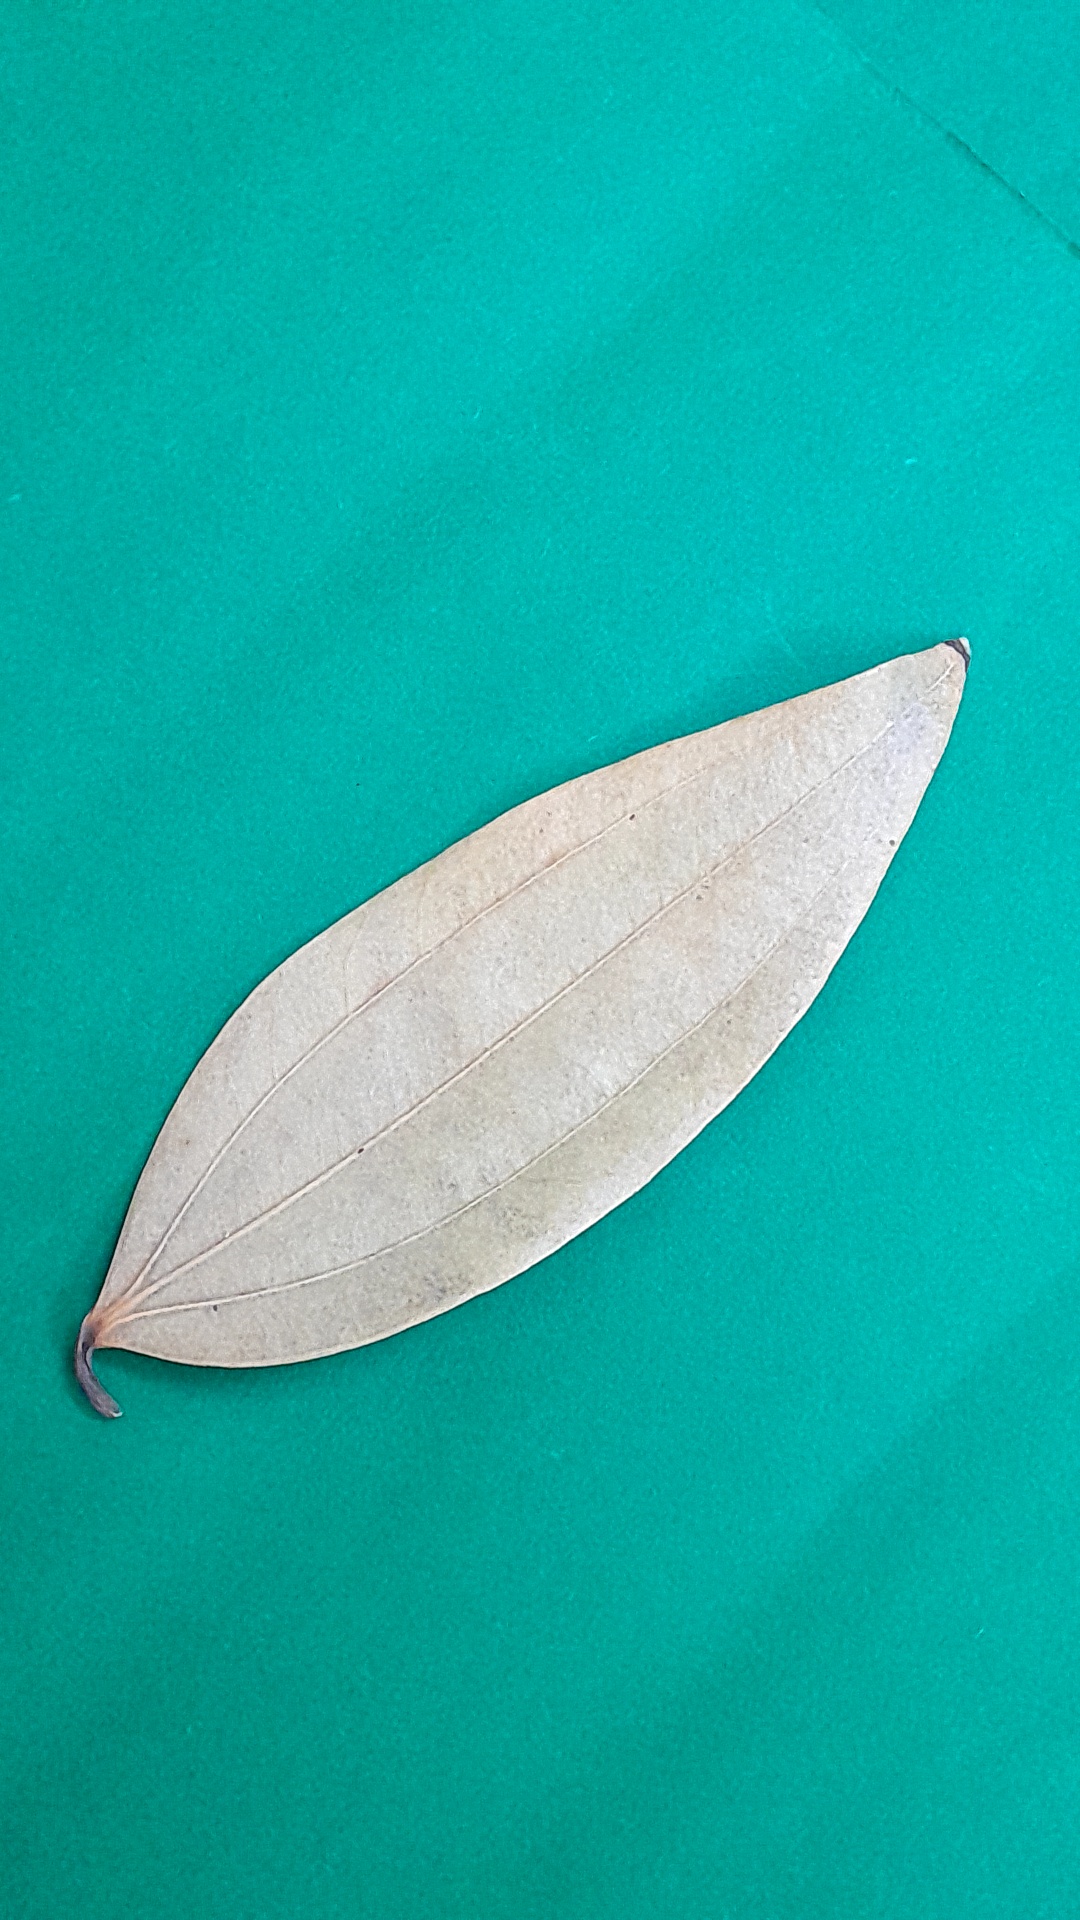
Label: Dry Leaf